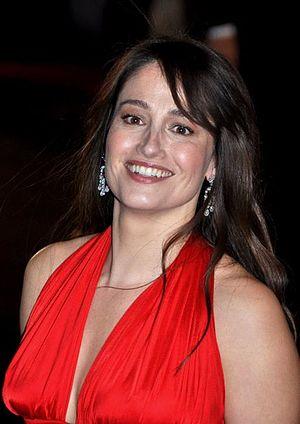
Marie Gillain à la cérémonie des César
Marie Gillain, née le 18 juin 1975 à Rocourt, section de la ville de Liège, est une actrice belge.
Le Festival international du film de Marrakech Marrakech International Film Festival, المهرجان الدولي للفيلم بمراكش, ⴰⵏⵎⵓⴳⴳⴰⵔ ⴰⴳⵔⴰⵖⵍⴰⵏ ⵏ ⵍⴼⵉⵍⵎ ⴳ ⵎⵕⵕⴰⴽⵛ, fondé en 2001, est la principale manifestation consacrée au 7ᵉ art au Maroc.